Archibald Henderson

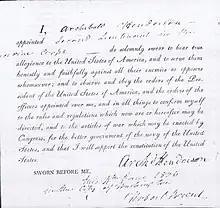
Oath of Allegiance, signed by 2nd Lt Archibald Henderson, USMC on 4 June 1806

From 16 September 1818 to 2 March 1819, Henderson was the acting Commandant. On 17 October 1820, at age 37, Lt. Colonel Henderson was appointed the Commandant of the Marine Corps. He served for a little over 38 years, the longest of any officer to hold that position.